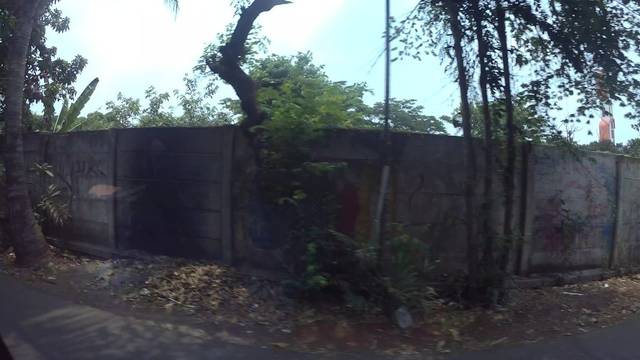
Region: Indonesia
Coordinates: -6.27, 106.69